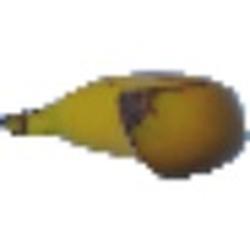
Label: Banana